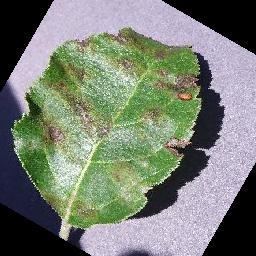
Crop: apple
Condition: scab